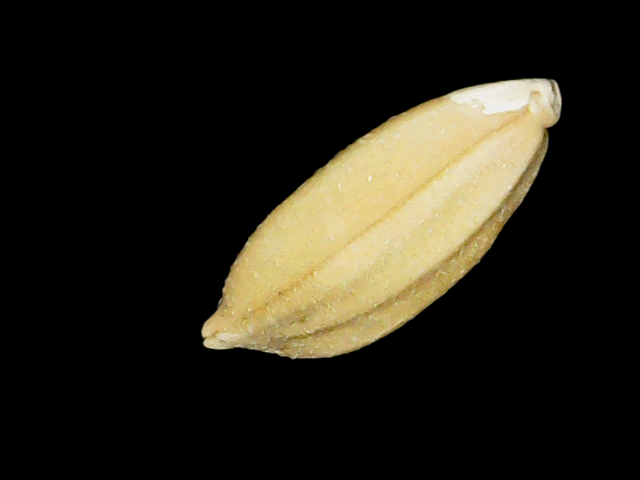
Rice variety: Binadhan08